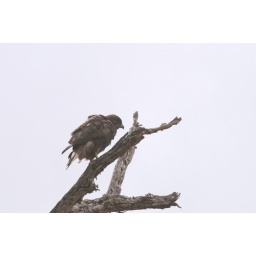
A perched dark phase bird in mamane/myoporum forest on the Big Island (where it's endemic) October 2006